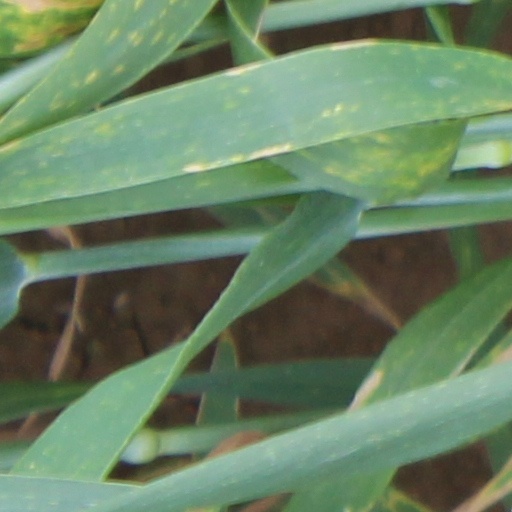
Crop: wheat